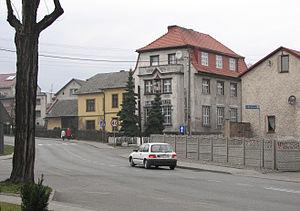
La gmina de Pietrowice Wielkie est une commune rurale de la voïvodie de Silésie et du powiat de Racibórz. Elle s'étend sur 68,07 km² et comptait 7 185 habitants en 2006. Son siège est le village de Pietrowice Wielkie qui se situe à environ 11 kilomètres à l'ouest de Racibórz et à 68 kilomètres à l'ouest de Katowice.
Pietrowice Wielkie est un village de la voïvodie de Silésie et du powiat de Racibórz. Il est le siège de la gmina de Pietrowice Wielkie et comptait 2 239 habitants en 2008.